Barnton Quarry

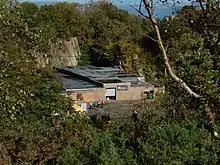
Barnton Quarry and Bunker from Corstorphine Hill

Barnton Quarry is a disused stone quarry in Corstorphine Hill, Clermiston, Edinburgh, Scotland. The site was later used as a military command centre, and is now being converted into a museum.